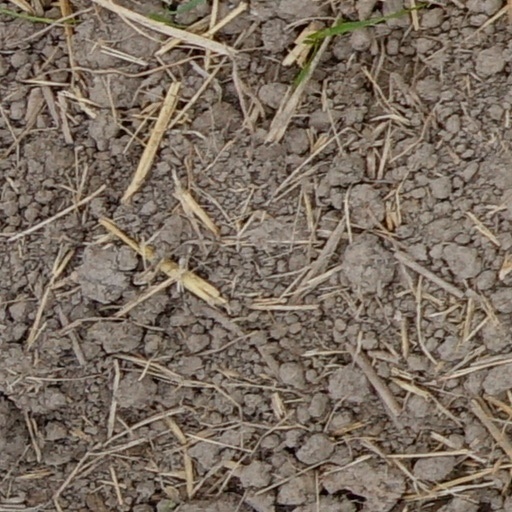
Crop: wheat